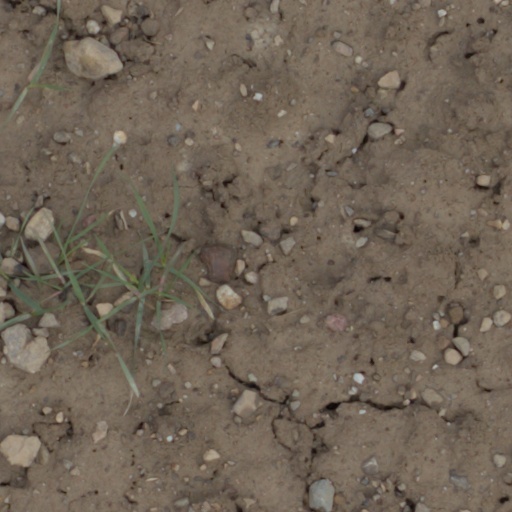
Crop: wheat